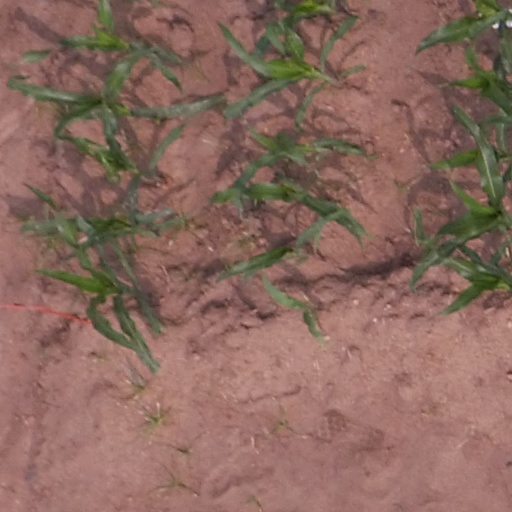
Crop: maize; corn